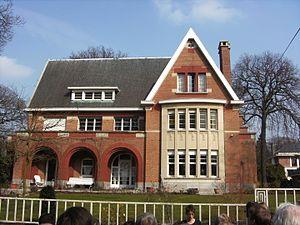
Loverval (Gerpinnes-Belgique) - rue du Grand Chénia, n° 13 - Habitation familiale - architecte
Joseph André, né à Marbais le 21 janvier 1885 et mort à Charleroi le 21 janvier 1969, est un architecte belge, actif essentiellement à Charleroi et ses environs.
Loverval est une section de la commune belge de Gerpinnes, située en Région wallonne dans la province de Hainaut.